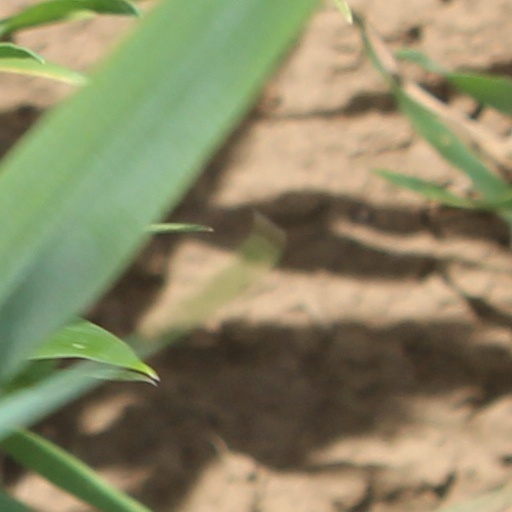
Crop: wheat